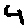
Label: 4